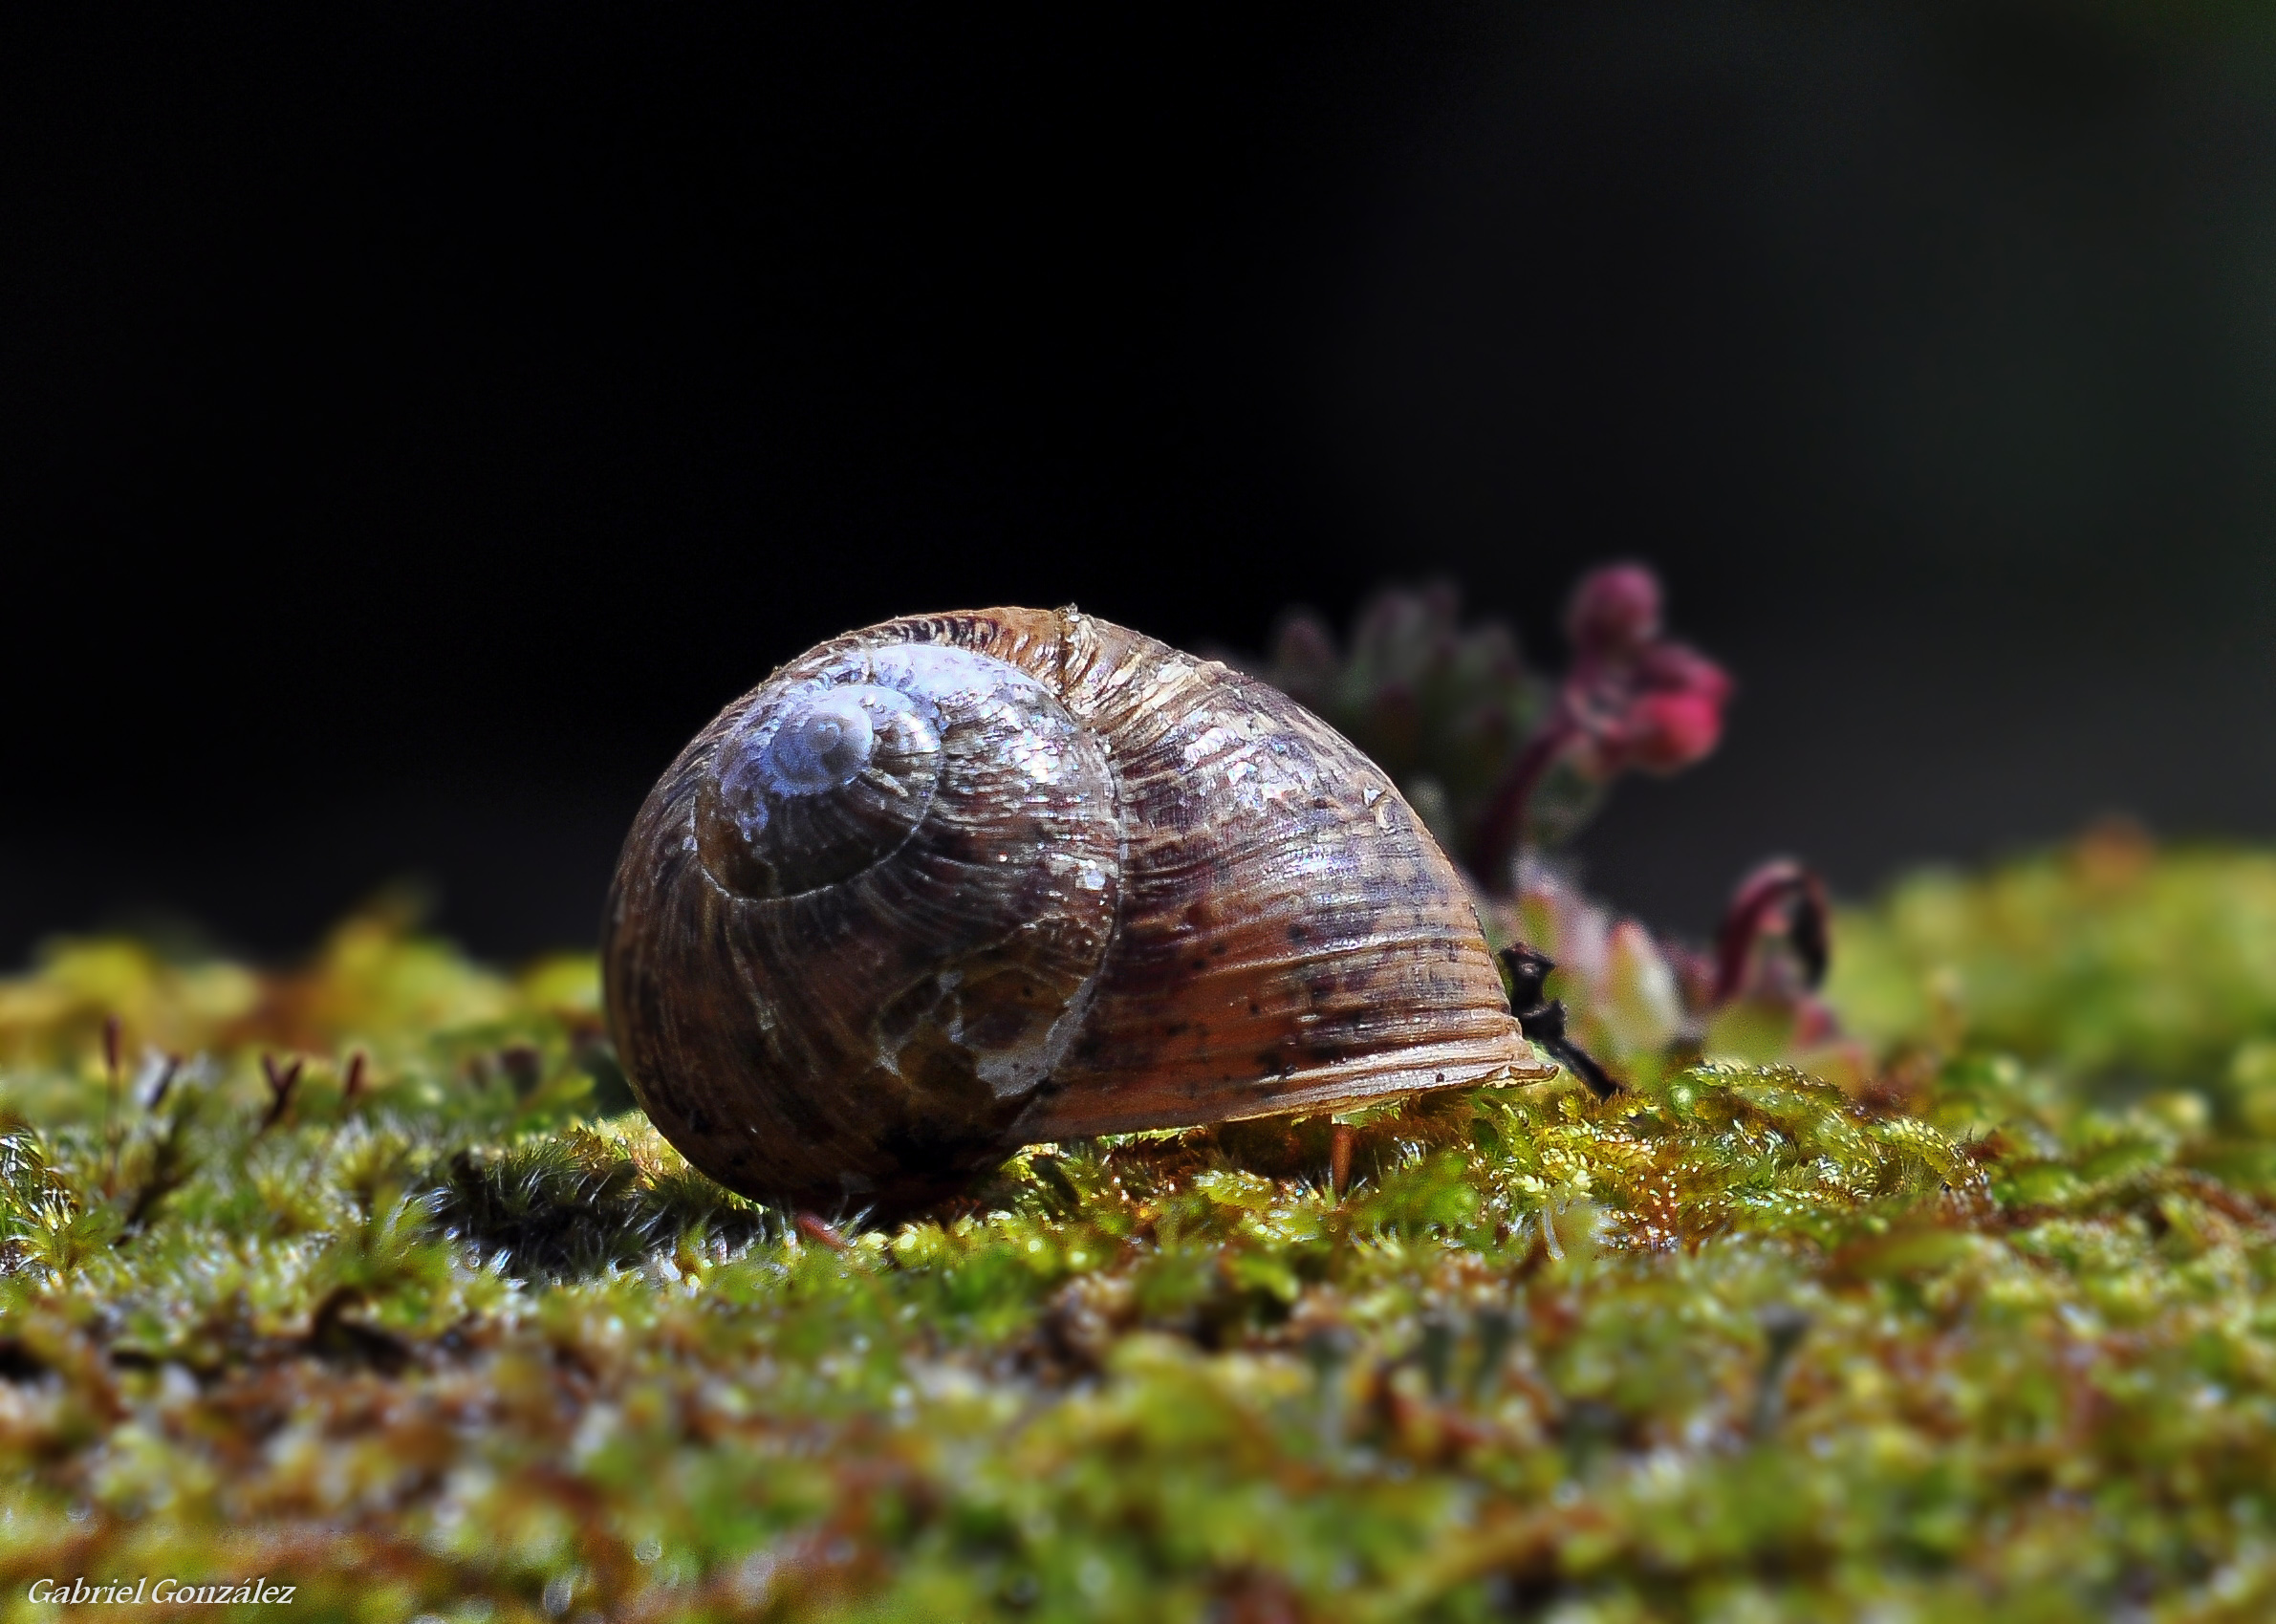
nature, photography, wildlife, macro, biology, fauna, invertebrate, close up, snail, escargot, nikond90, molluscs, ggl1, gaby1, xovesphoto, varios, some, sigma50500mm, 50500, gphoto, gabrielcorua, xelodegalicia, macro photography, sea snail, marine biology, snails and slugs